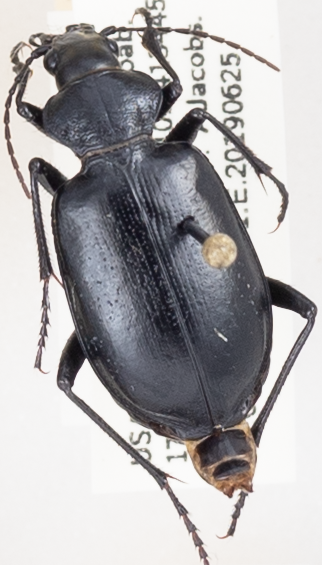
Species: Calosoma sponsa
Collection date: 2019-06-25
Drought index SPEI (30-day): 0.798
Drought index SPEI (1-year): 0.9
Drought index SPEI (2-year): -0.71